Human Cargo (film)

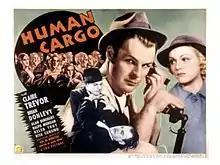

Human Cargo is a 1936 American action film, directed by Allan Dwan and released by 20th Century Fox. It stars Claire Trevor, Brian Donlevy, Alan Dinehart, and Rita Hayworth (credited as Rita Cansino). Rival reporters team up to catch alien smugglers.